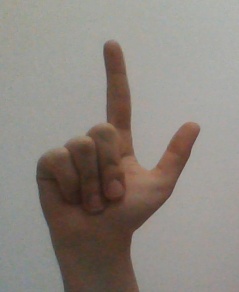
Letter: laam